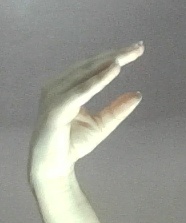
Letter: jeem